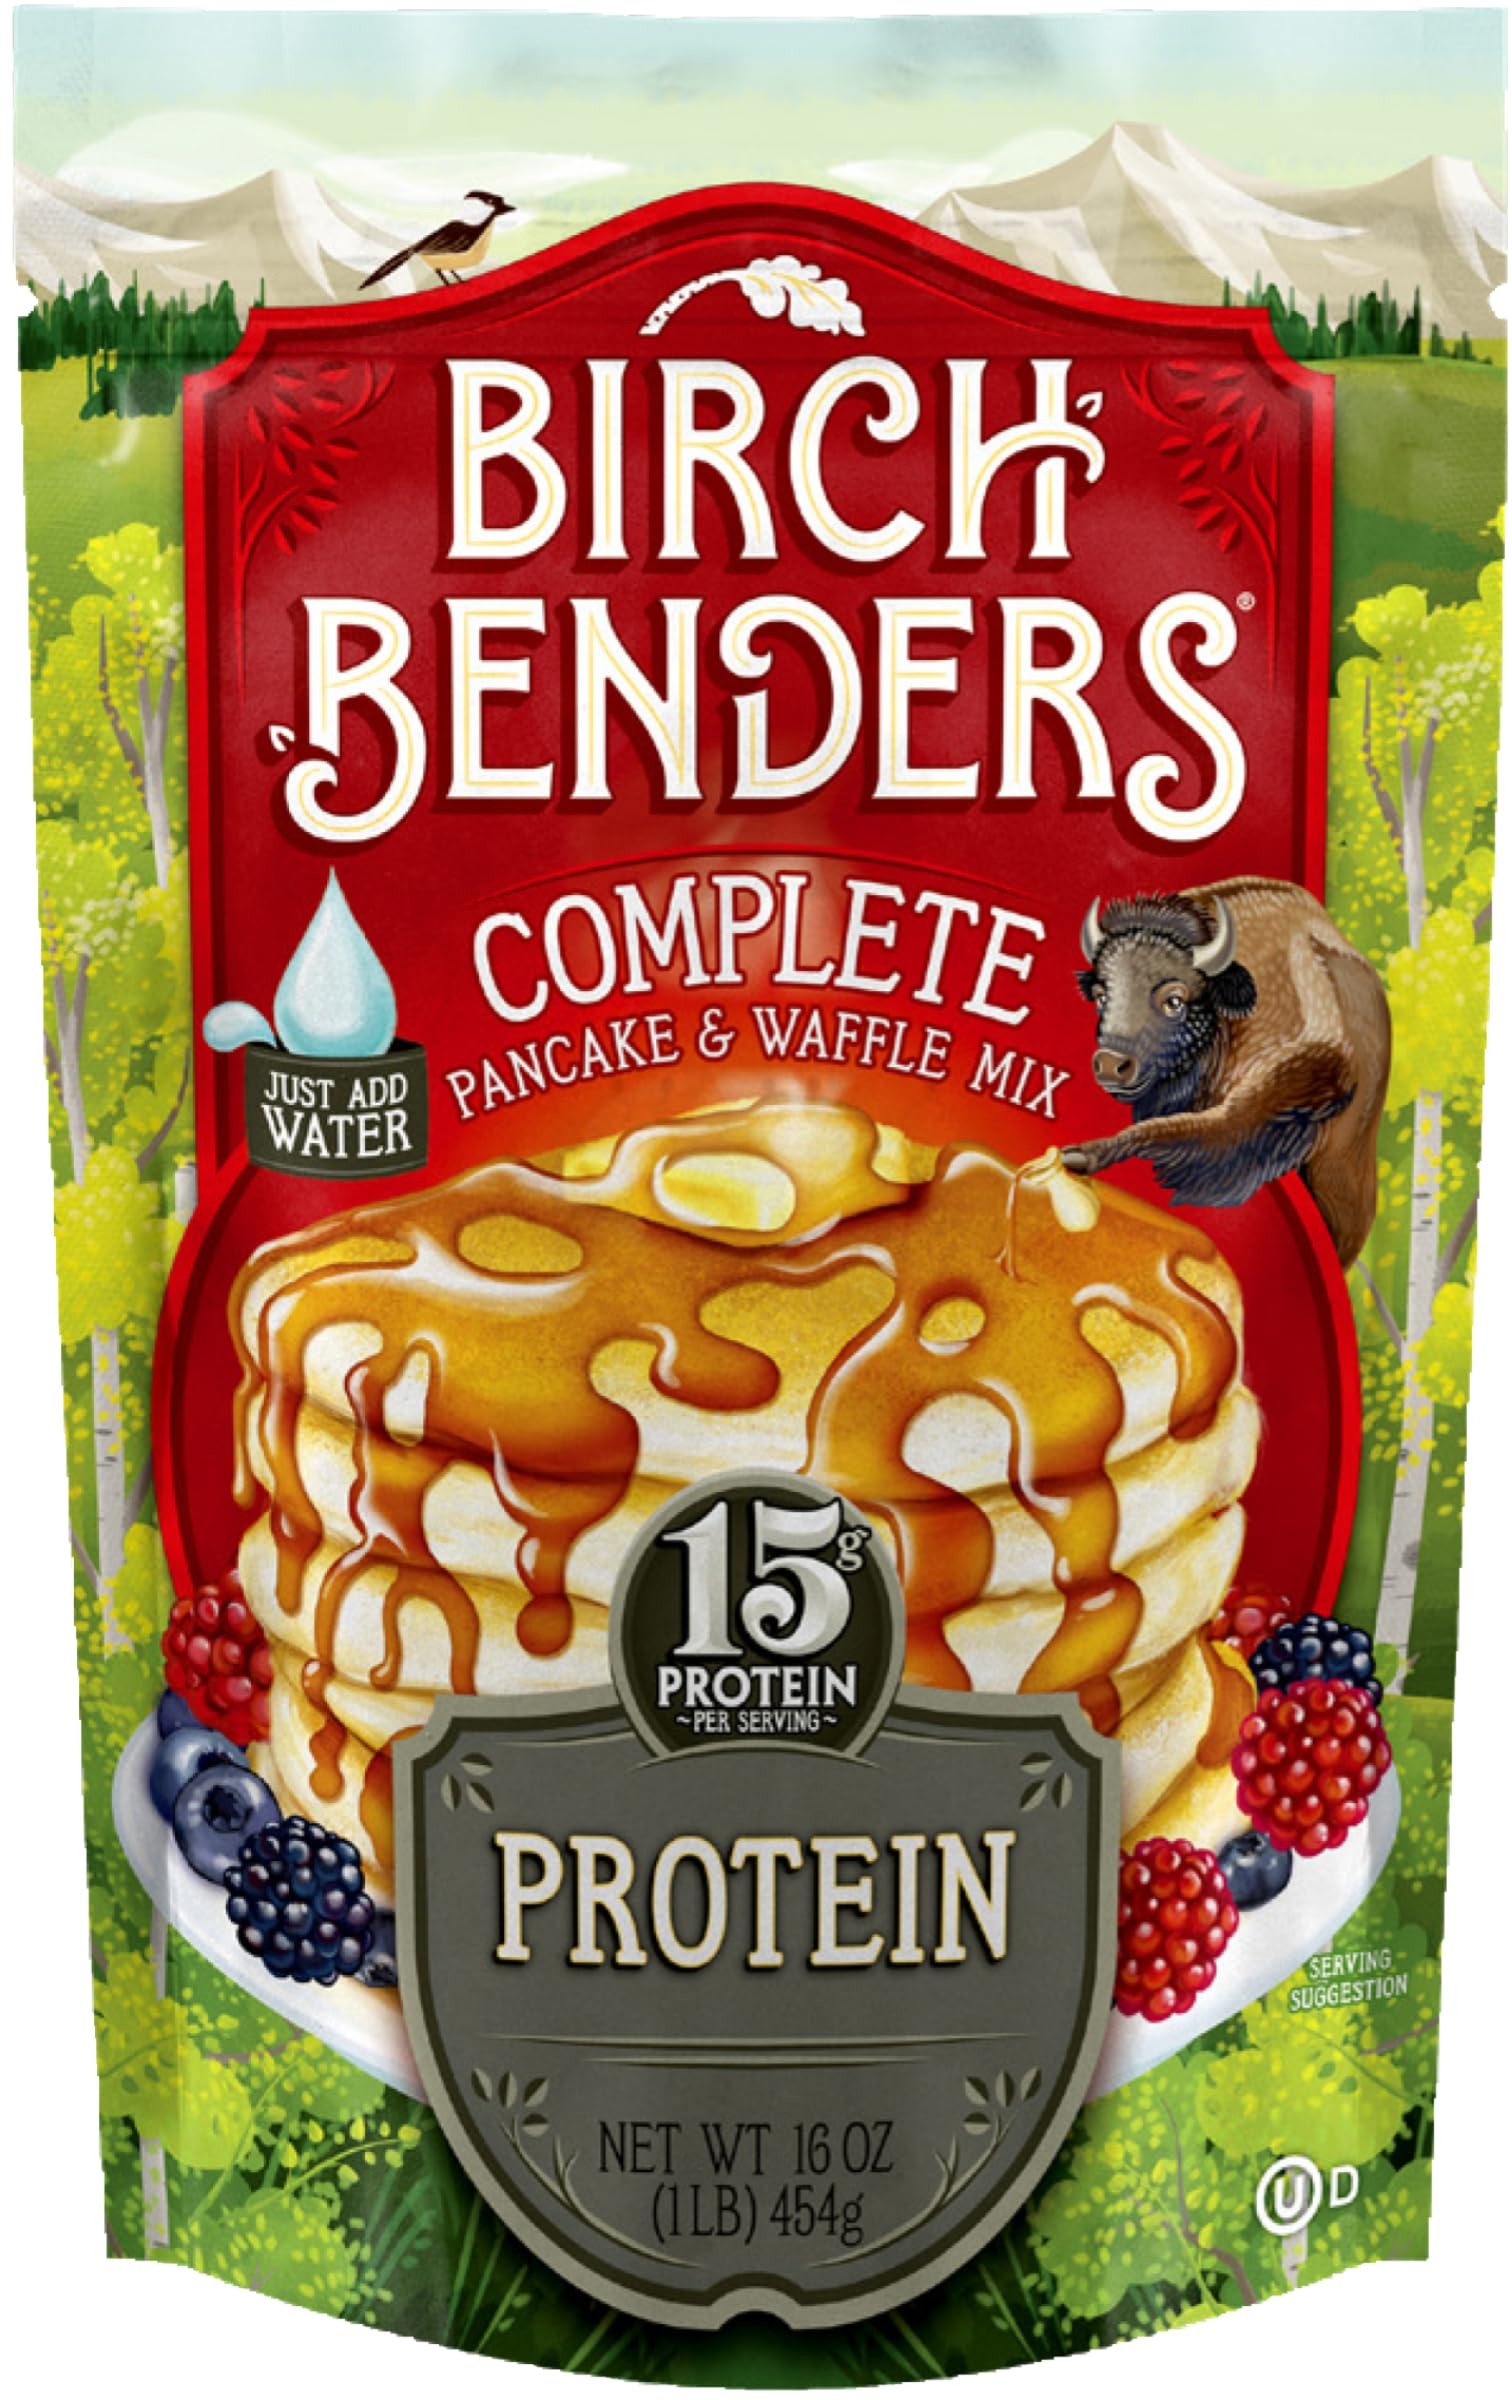
Item Name: Birch Benders Pancake and Waffle Mix with Whey, Protein, 16 Oz
Bullet Point 1: 1 - 16 oz pouch of Birch Benders Pancake and Waffle Mix with Whey Protein
Bullet Point 2: Packed with protein and calcium to help fuel your day
Bullet Point 3: Supercharged with Whey Protein (15 grams protein per serving)
Bullet Point 4: Preparation is a breeze: simply scoop the desired amount of mix into a bowl, add water, mix, and make
Bullet Point 5: Our resealable closure keeps the mix fresh for next time; Kosher
Value: 16.0
Unit: Ounce

Price: 7.12